Wildlife of Pakistan

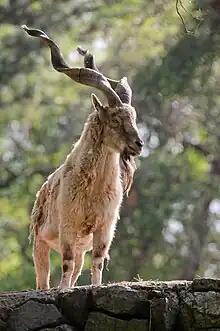
Markhor is the national animal of Pakistan

The northern highlands include lower elevation areas of Potohar and Pakistan administered Jammu and Kashmir regions and higher elevation areas embracing the foothills of Himalayan, Karakorum and Hindukush mountain ranges. These areas provide an excellent habitat for wildlife in the form of alpine grazing lands, sub-alpine scrub and temperate forests.